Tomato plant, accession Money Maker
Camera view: tilt-top (135 deg); turntable rotation: 150 degrees
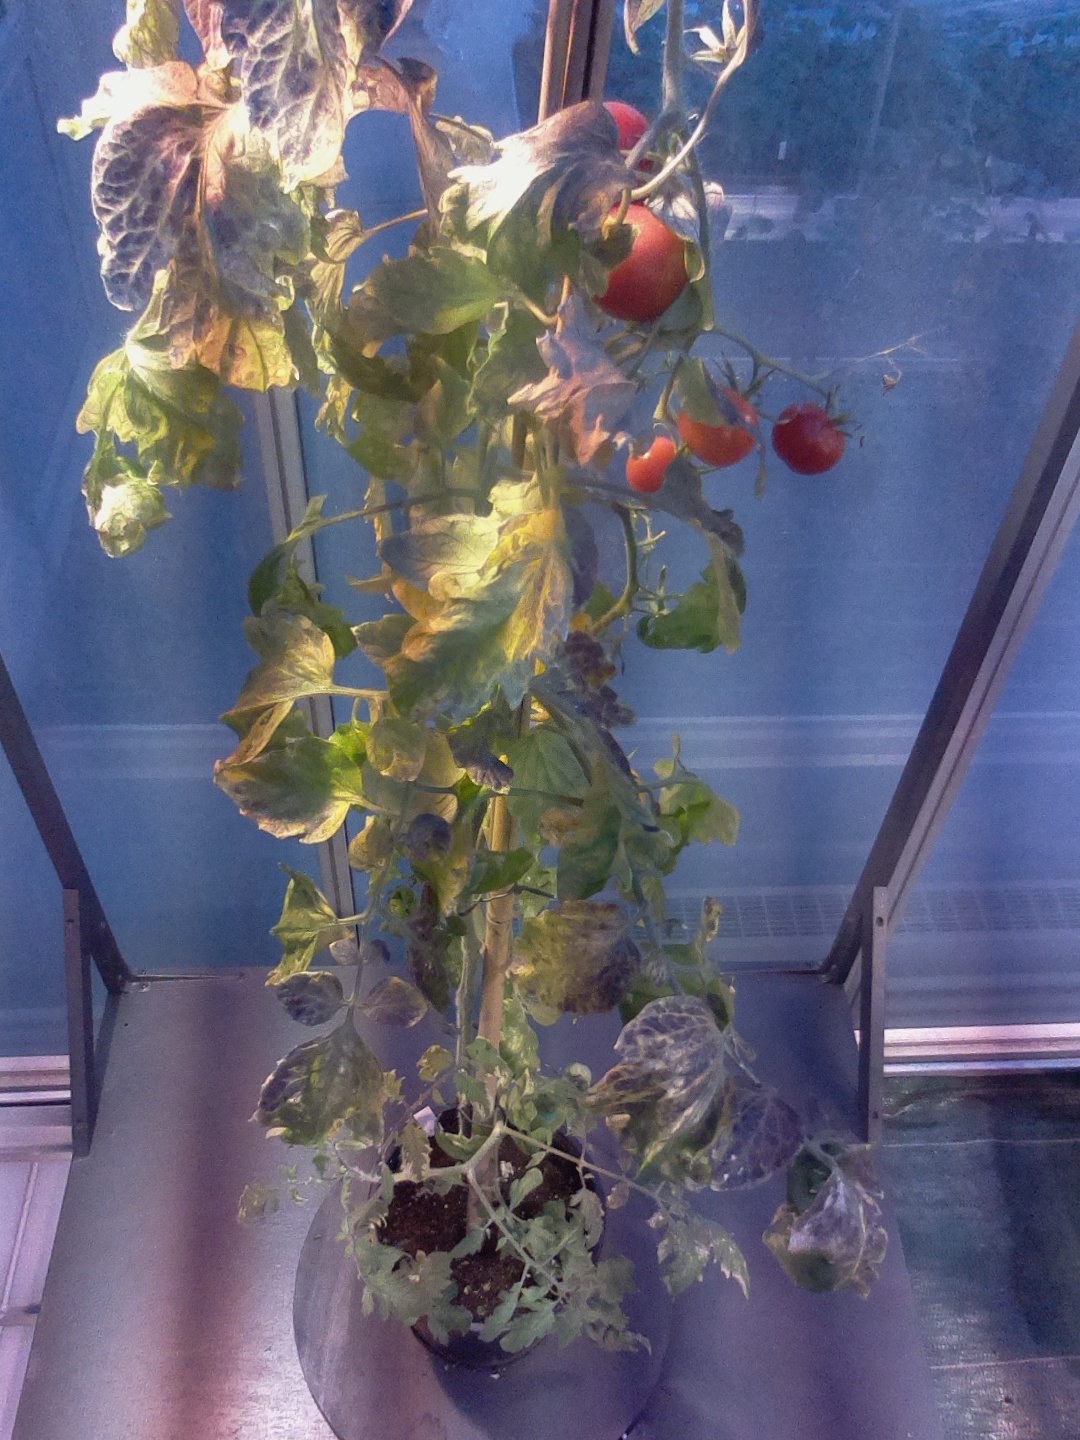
BBCH growth stage 87: 70%-80% of fruits show typical fully ripe color